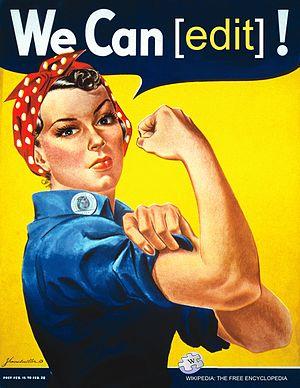
Une parodie de la célèbre affiche We Can Do It! (voir aussi le fichier du même nom), les mots Do It ont été remplacés par la typo en anglais d'une section d'édition MediaWiki. En bas, le logo de la Westinghouse Electric Company a été remplacé par une pièce du puzzle du logo Wikipedia (P wiki letter w.svg) et les mots WAR PRODUCTION CO-ORDINATING COMMITTEE par WIKIPEDIA: THE FREE ENCYCLOPEDIA."